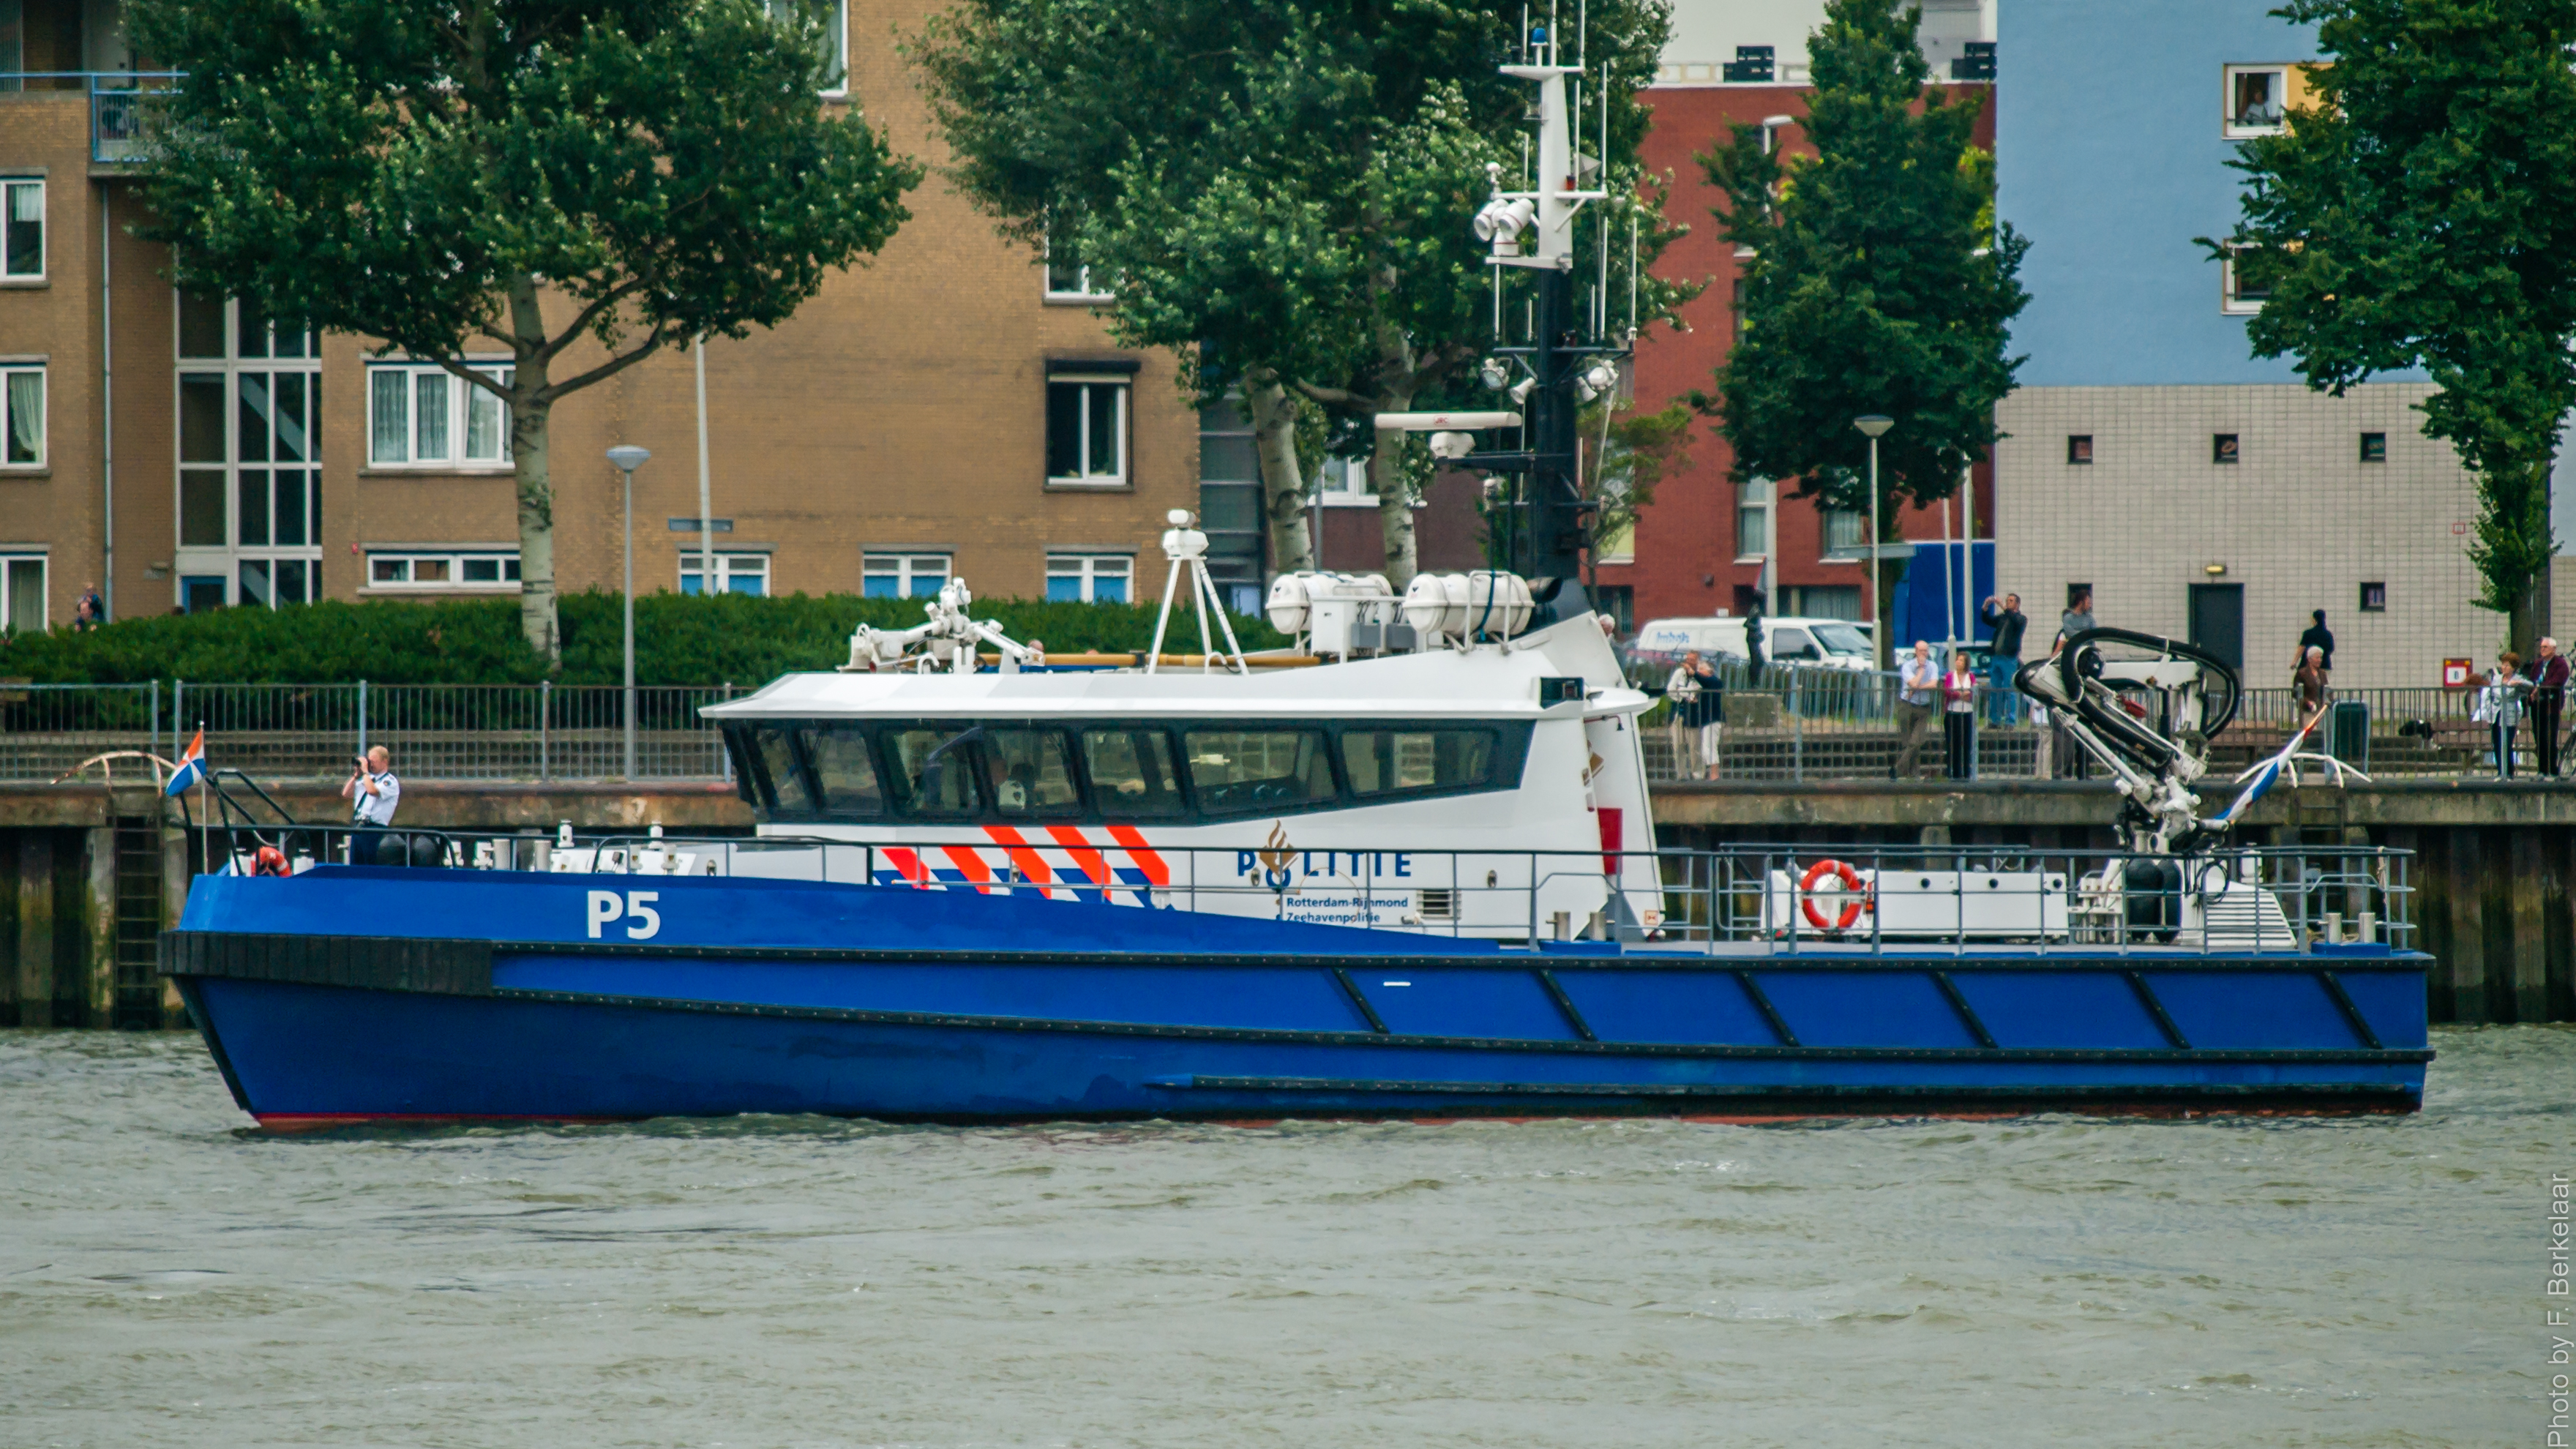
boat, river, canal, ship, vehicle, cargo ship, waterway, ferry, nederland, rotterdam, zuidholland, boating, ships, police, channel, vessels, watercraft, p5, schiffe, schepen, schip, nl, politie, portofrotterdam, navires, vaartuig, patrolvessel, portauthority, rivierpolitie, zeehavenpolitie, patrouillevaartuig, seaportpolice, policeboat, wasserschutzpolizei, waterpolitie, nationalepolitie, politieboot